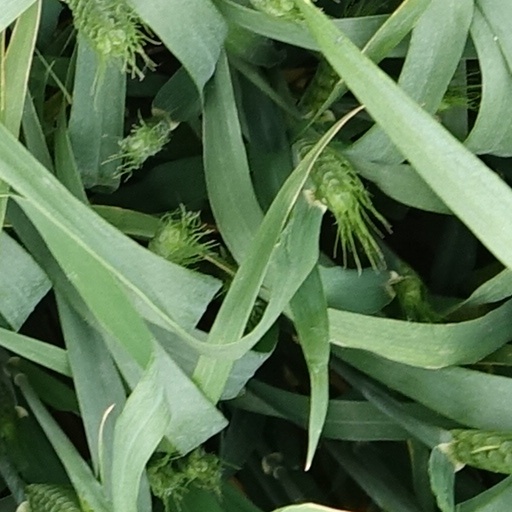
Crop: wheat